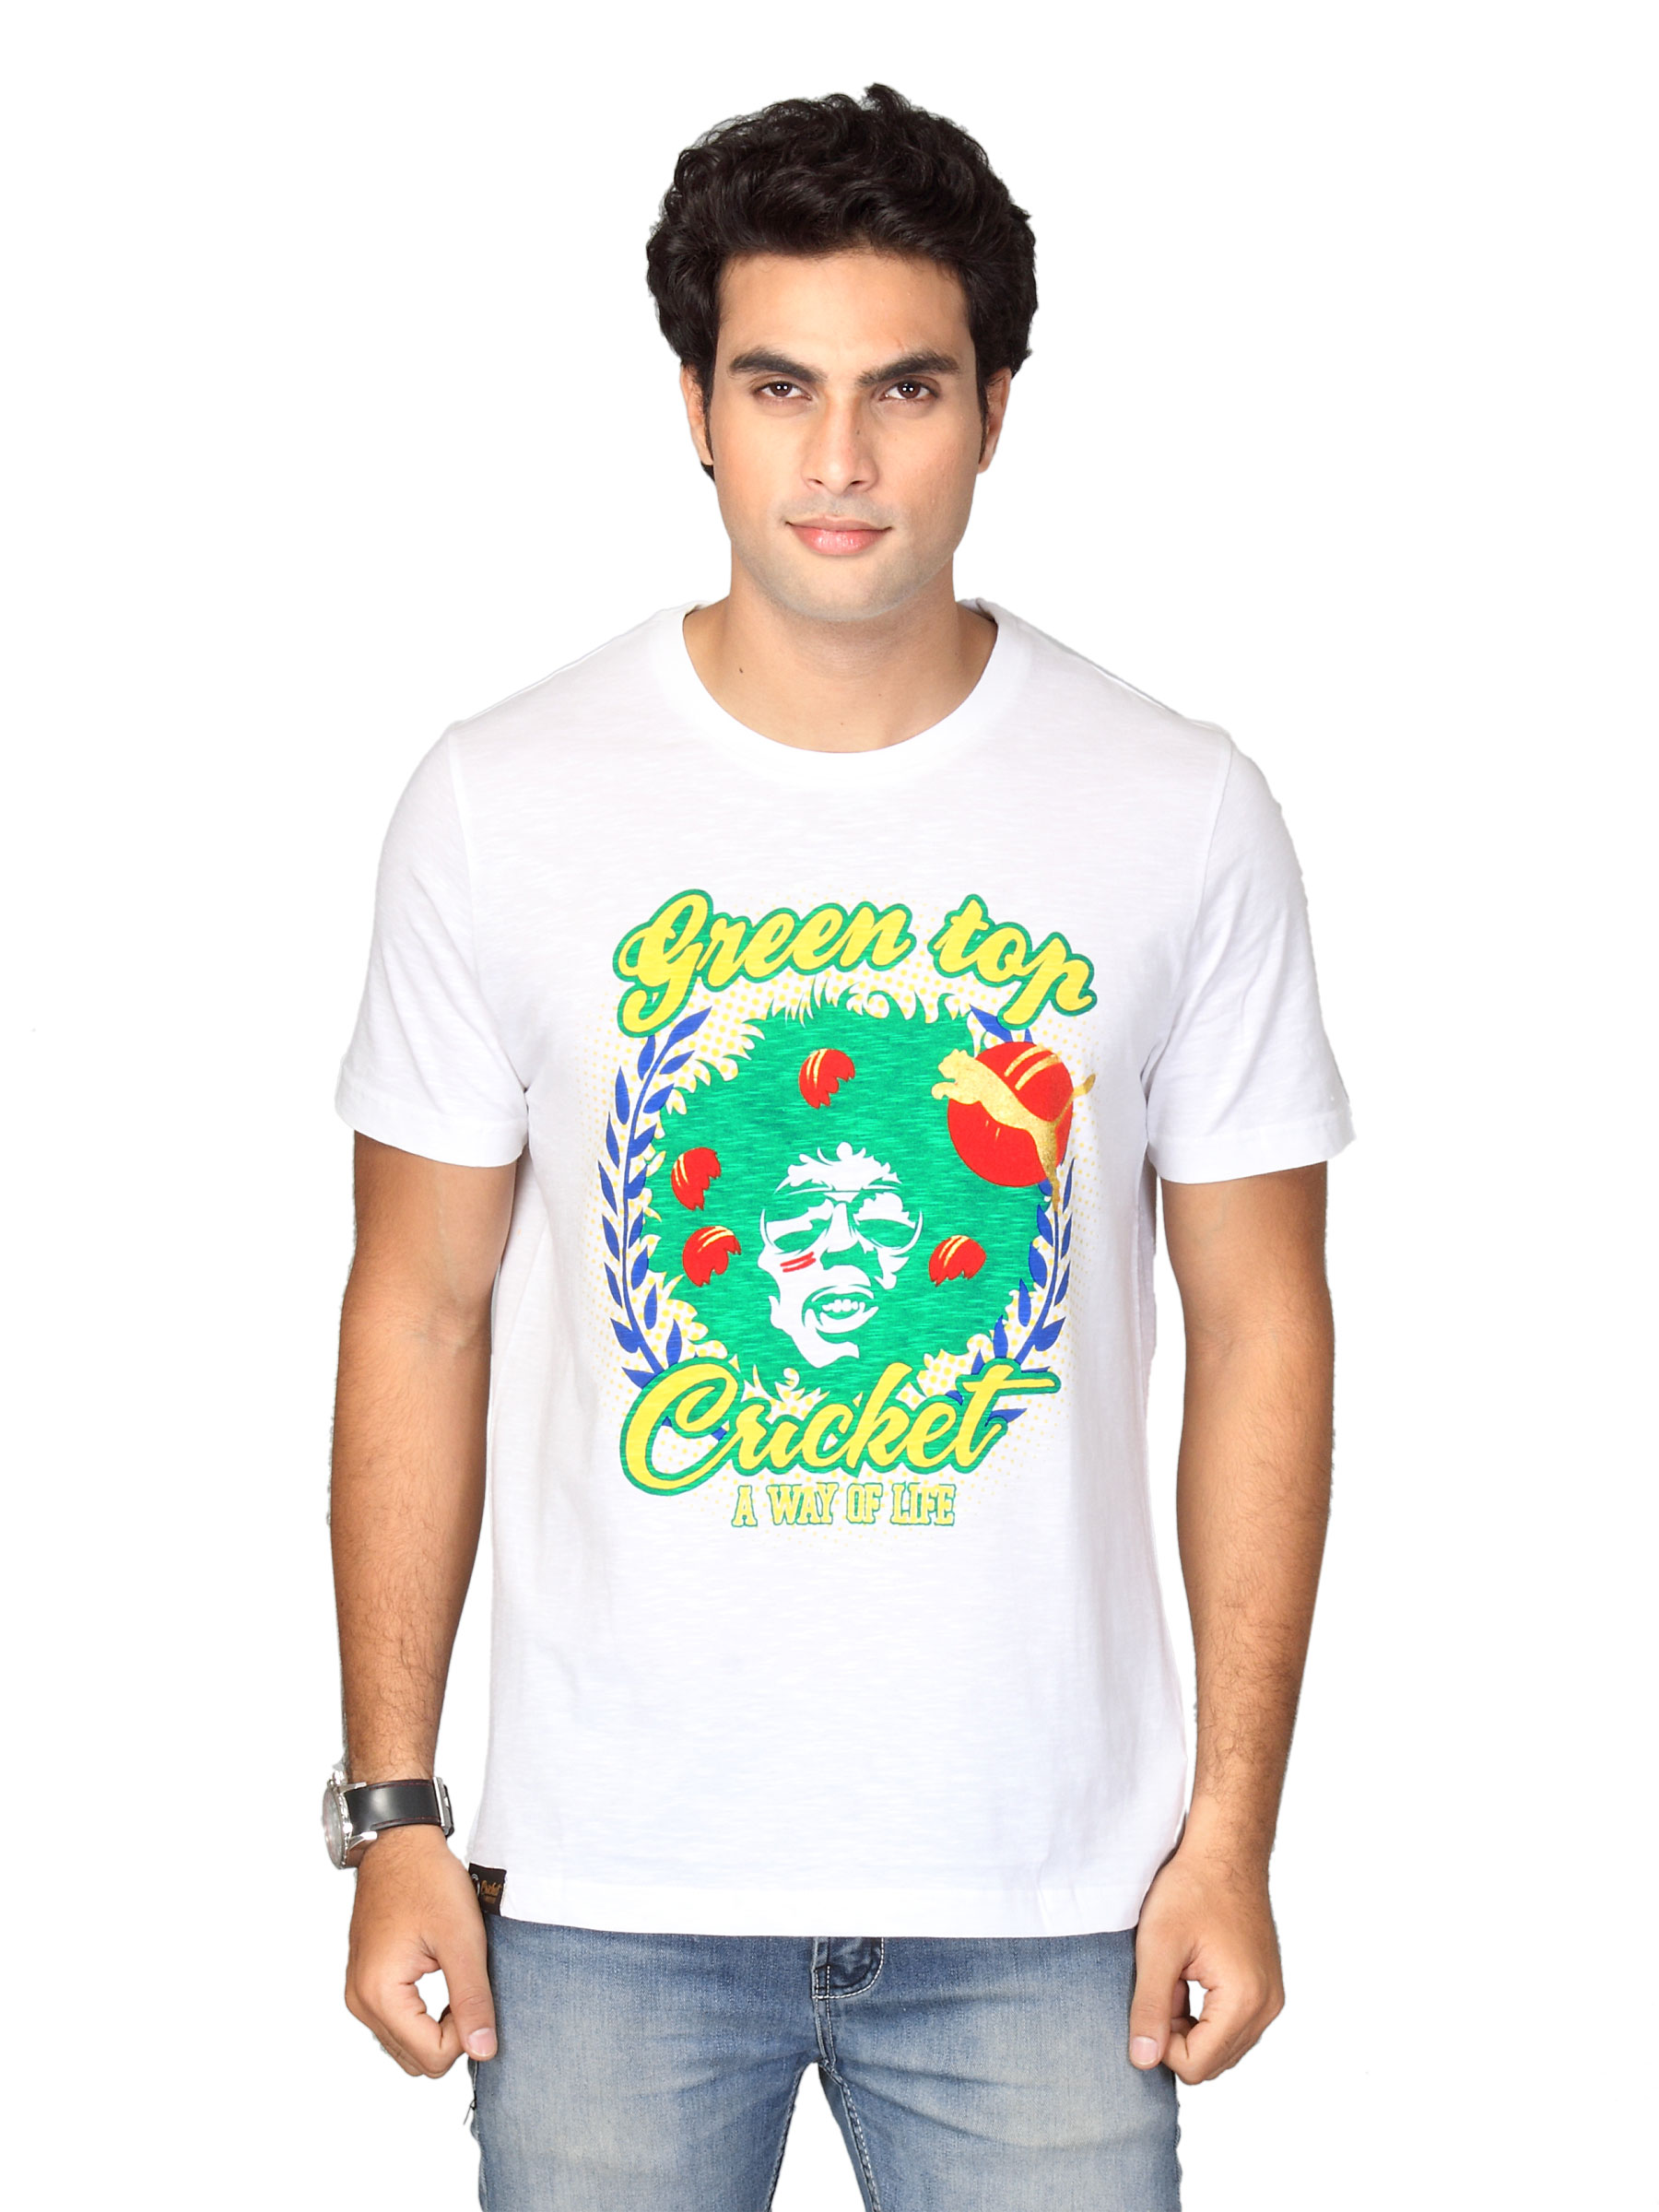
Puma Men's Round Neck White T-shirt
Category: Apparel / Topwear / Tshirts
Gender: Men
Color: White
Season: Fall 2011
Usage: Sports